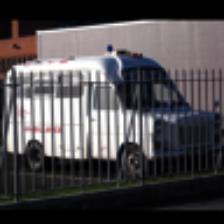
Label: NonHuman